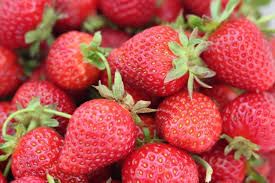
Label: Strawberry